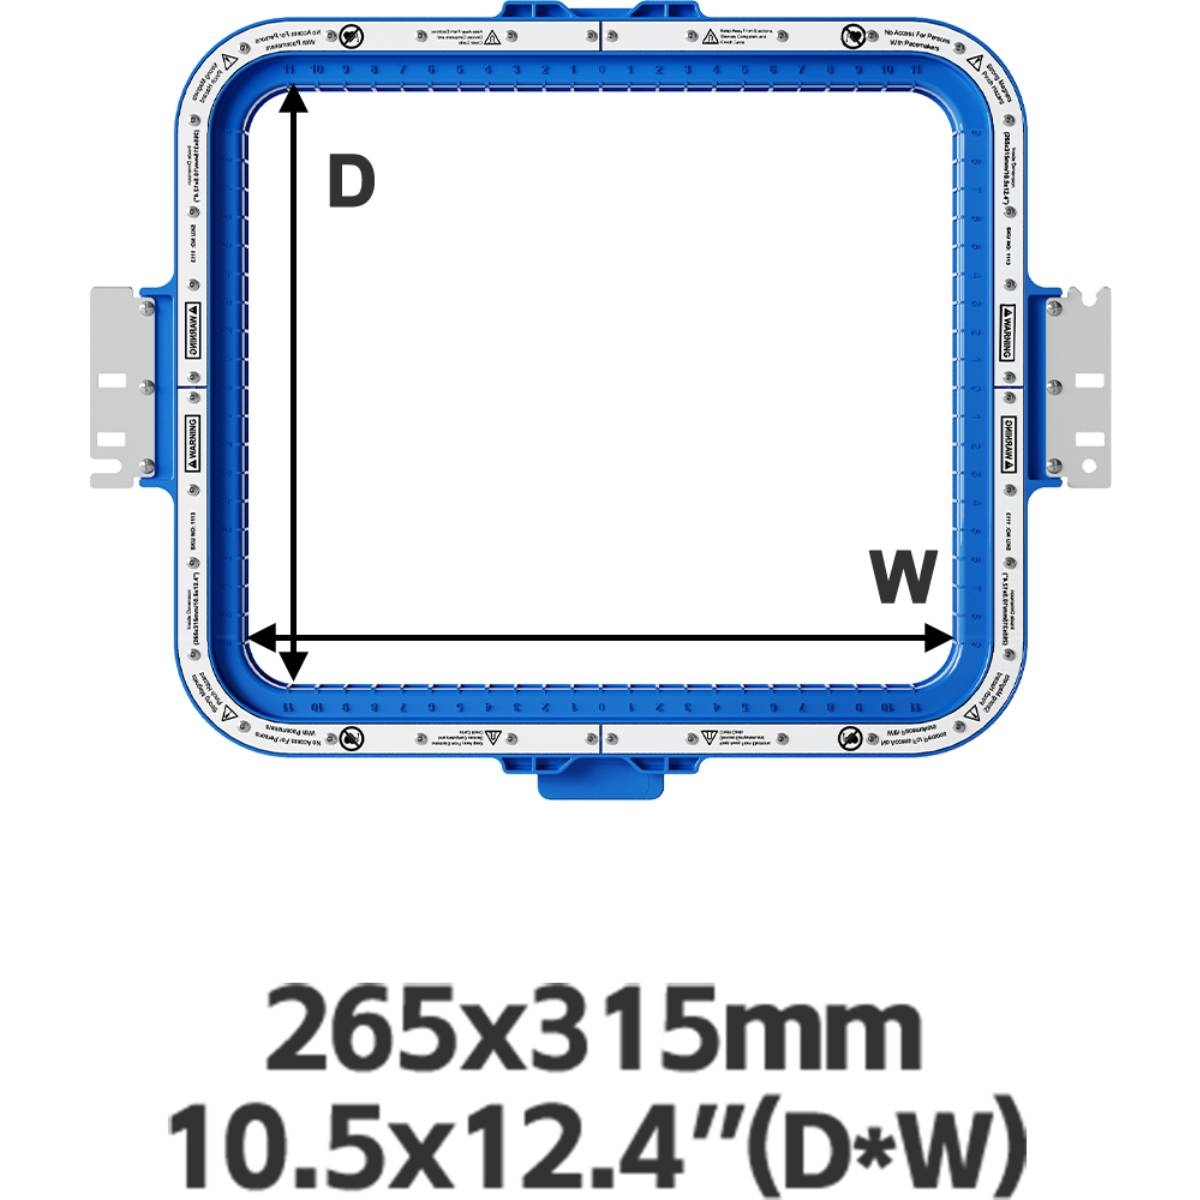
Magnetic Hoop 10.5"x12.4" | 265x315mm for PROEMB Embroidery Machines
Brand: Sewtalent
10.5″x12.4″ (265x315mm) refers to the internal hoop dimension, while the actual embroidery area is approximately 9.7″x11.6″ (245x295mm), providing a steady sewing field for precision stitching on PROEMB embroidery machines. Product Features Extremely durable and strong: tested over 500,000 times for performance stability under rigorous destructive testing, ensuring long-lasting reliability for industrial embroidery setups. Perfect for hooping various fabrics, including thick, thin, elastic, and stretchable materials, making embroidery on hard-to-clamp items like T-shirts, polos, jackets, or denim much easier—ideal for professional single head embroidery machine users. Available in 17+ hoop sizes (3.9x3.9 inch /100x100mm to 17x15.5 inch /430x390mm), meeting diverse design requirements whether for hobby or commercial embroidery by design projects. Tough Durability Testing Video Watch video Product Application This magnetic hoop is ideal for embroidering medium to large rectangular or square patterns on sweatshirts, jackets, T-shirts, jeans, and polo shirts. It saves hooping time compared to a traditional PROEMB embroidery hoop. Great for home décor projects, pillows, blankets, table linens, and large tote bags, while also supporting creative embroidery by design using techniques like machine embroidery stitches on a hoop master station or snap hoop monster magnetic hoop. Customer Using Reference Watch video Packing List 1. Hoop Main Part x 1 pcs 2. Metal Brackets x 1 pair 3. Screws & Screwdriver (Note: Brackets will be matched according to your machine brand, and need to be assembled on hoop main part with screws) Compatible with PROEMB Embroidery Machine Models. PROEMB single head machine models: BF-900/ BF-1200/ BF-1500/ FW-1501/ FW-1201/ FW-1501A/1201A/ BC-1501 PROEMB single head machine models: 2 heads: FW-1502 /1202 3 heads: BC-1503/1203 4 heads: BC-1204/ BC-1504 6 heads: FW-1206/1506 8 heads: FW-1208/1508 We have a lot of different size hoops to compatible with PROEMB Embroidery Machines. Click Here to check all products for PROEMB embroidery machines . For more product options, browse our full Embroidery Hoops and Other Products collection . Sewtalent Magnetic Hoop Durability Test—Outstanding Quality. — Customer Using Reference from Romania Watch video How to use the hoop station and its benefits. — Customer Using Reference from Romania Watch video Compatibility—Sewtalent large 12.4x15.6" magnetic hoop fits my Ricoma TC machine perfectly. — Customer Using Reference from Mexico Watch video How to use Sewtalent magnetic hoops on a Brother machine. — Customer Using Reference from Germany Watch video FAQs Can I use this magnetic hoop for small items like baby onesies or pet bandanas? This Sewtalent 10.5″ × 12.4″ (265 × 315 mm) magnetic hoop is optimized for medium‑to‑large designs, so it may be slightly large for baby onesies or small bandanas. However, you can still embroider them by floating the item on stabilizer within the hoop, keeping the PROEMB embroidery machine settings aligned to the correct sewing field size. For a shop handling high‑volume orders daily, can this hoop help reduce operator fatigue? Yes. The Sewtalent magnetic hoop’s snap‑on design eliminates repeated screw tightening, saving time and reducing hand strain. PROEMB embroidery machine operators will experience less wrist fatigue during long production hours, improving workflow efficiency and comfort compared to traditional clamping hoops. My needle hit the edge of the hoop during stitching. What caused it and how can I prevent it? This typically happens if the selected hoop size in your PROEMB embroidery machine’s software is larger than the hoop’s actual sewing field or the design is digitized too big. Always pick the correct or slightly smaller hoop size and use the trace function before embroidery to ensure the needle path avoids the magnetic frame edges. The magnetic hoop seems to shift slightly during dense embroidery. What should I do? Shifting is rare with Sewtalent hoops due to strong magnets, but check that the PROEMB machine brackets are securely tightened and the stabilizer is properly placed. For slippery or stretchy materials, adding a thin non‑slip layer or stronger stabilizer can improve grip and maintain precise alignment for high‑stitch‑count designs. Can this magnetic hoop withstand continuous 24/7 industrial embroidery use? Absolutely. Sewtalent magnetic hoops are built with warp‑resistant materials and permanent magnets that handle continuous operation on PROEMB single‑ or multi‑head machines. They’re tested to endure over 500,000 uses, making them reliable for demanding shop environments without loss of magnetic strength or frame stability. How can I use the hoop’s grid markings to center a design on a T‑shirt? To achieve perfect alignment, mark the garment’s center line and match it with the Sewtalent hoop’s grid lines. Use a placement guide or T‑square to ensure vertical and horizontal accuracy. On PROEMB embroidery machines, tracing the outline before stitching confirms the design is centered precisely on the T‑shirt. What fabrics work best with the Sewtalent magnetic hoop for PROEMB machines? This magnetic hoop handles a wide range of materials including denim, fleece, knits, and delicate woven fabrics. Its firm yet gentle magnetic grip prevents stretch distortion and secures heavy layers. Whether stitching polos, jackets, or home décor textiles, it ensures stable tension and cleaner embroidery results.
Category: Arts & Entertainment > Hobbies & Creative Arts > Arts & Crafts > Art & Crafting Tools > Frames, Hoops & Stretchers > Embroidery Hoops